Maxine Nightingale

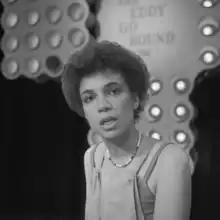
Nightingale on the Dutch TV programme "The Eddy Go Round Show", 1976

Maxine Nightingale (born 2 November 1952) is a British R&B and soul music singer. She is best known for singing hits in the 1970s, with the million seller "Right Back Where We Started From" (1975, UK No. 8 & 1976, U.S. No. 2), "Love Hit Me" (1977), and "Lead Me On" (1979).